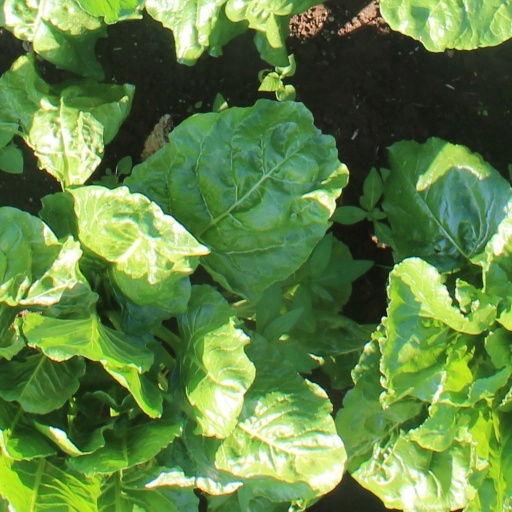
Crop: sugar beet